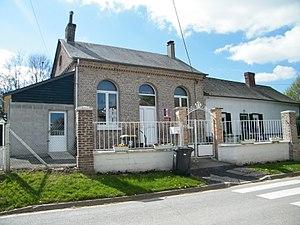
La mairie.
Andainville est une commune française située dans le département de la Somme en région Hauts-de-France.